Vimanarcanakalpa

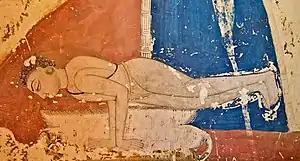
The "Vimanarcanakalpa" is the first text to define a non-seated asana, Mayurasana. Mahamandir mural, Jodhpur, c. 1810

The "Vimanarcanakalpa" is a 10th to 11th century prose text on Hatha yoga, attributed to the sage Marichi. It states that yoga is the union of the individual with the supreme self.